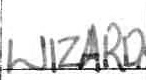
Label: Wizards